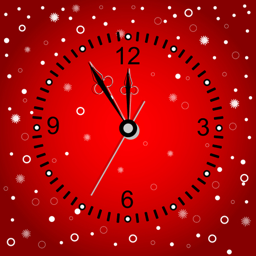
christmas card with clock on a red background .